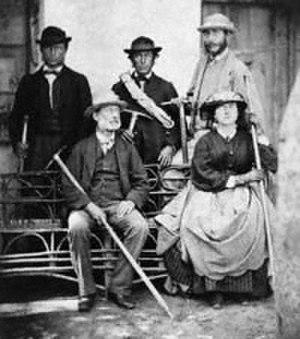
Lucy Walker était une alpiniste britannique, la première femme qui a atteint le sommet du Cervin.